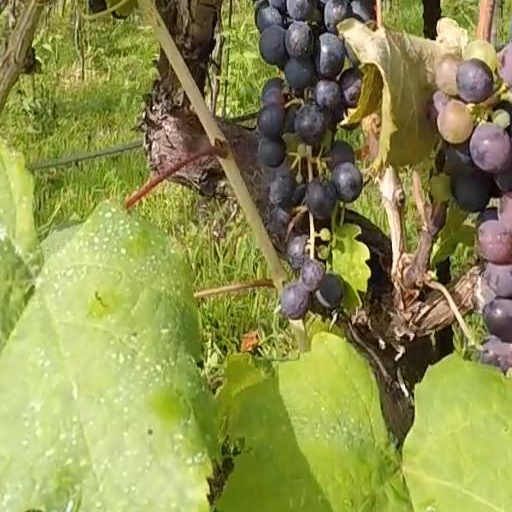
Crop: grape